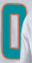
Number: 0